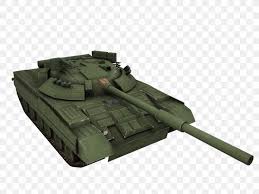
Label: T-80